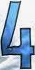
Number: 4